Mike Singletary (basketball)

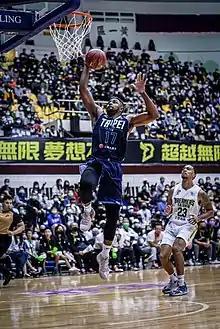
Singletary playing with the Taipei Fubon Braves in 2020

Michael Anthony Singletary (born September 19, 1988) is an American professional basketball player for Kesatria Bengawan Solo of the Indonesian Basketball League (IBL). He played college basketball for the Texas Tech Raiders.